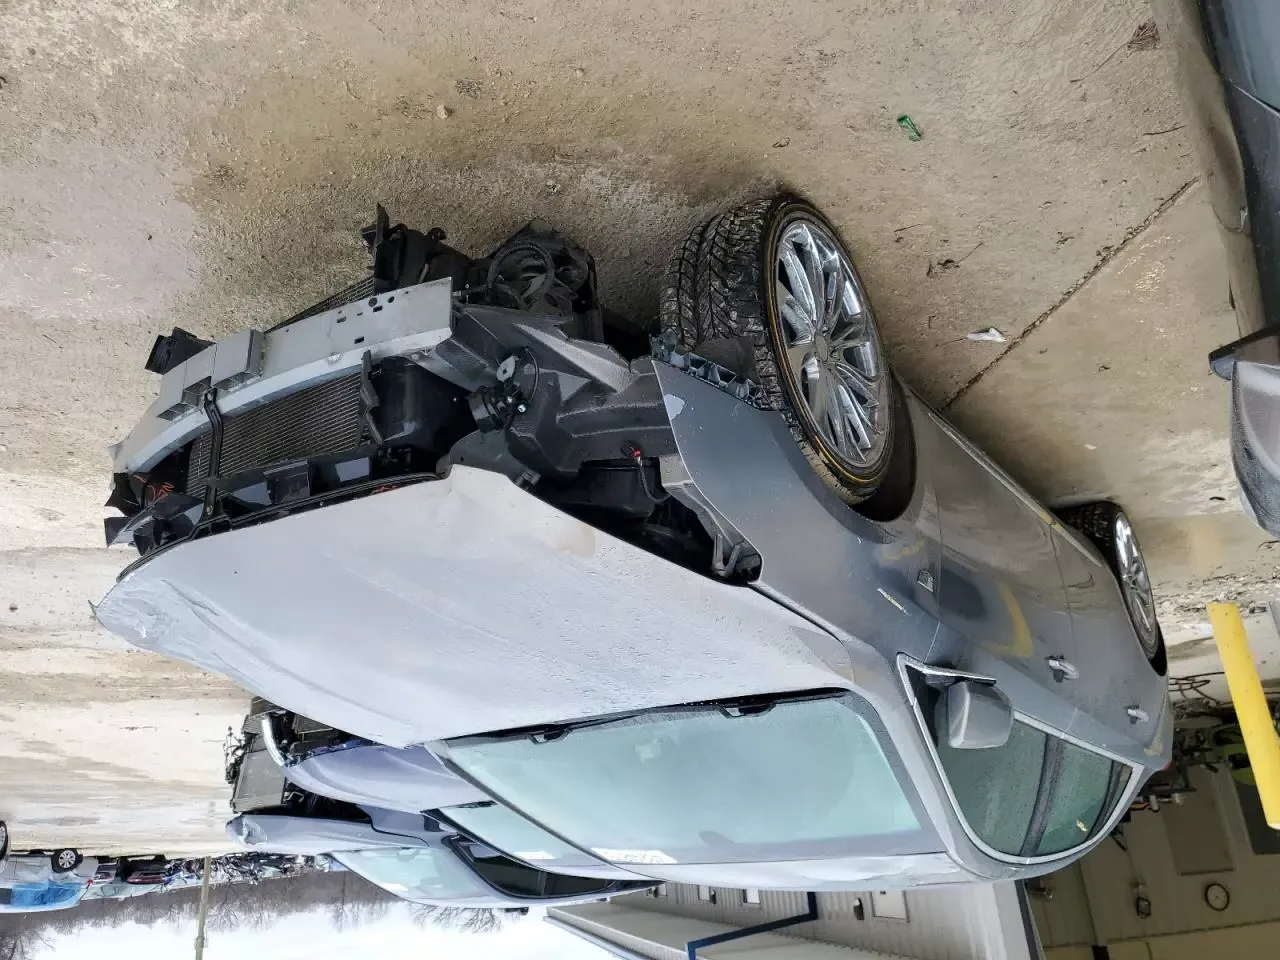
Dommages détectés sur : plaque d'immatriculation avant, pare-choc avant, feu avant droit, feu avant gauche, capot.
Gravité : majeur